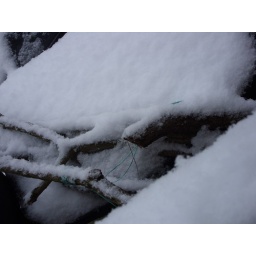
This is the snow on some cut off branches of my Rhus tree accompanied by the snow on my window ledge.